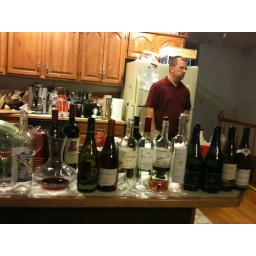
Some of the bottles lined up in mother's kitchen